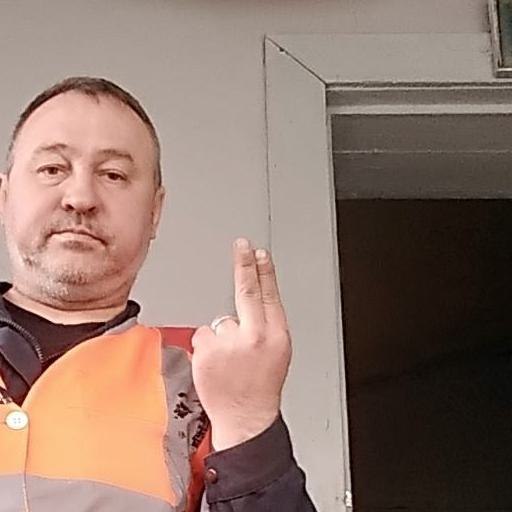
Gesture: two_up_inverted